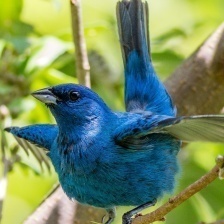
Species: INDIGO BUNTING
Scientific name: PASSERINA CYANEA
ImageNet parent category: indigo_bunting